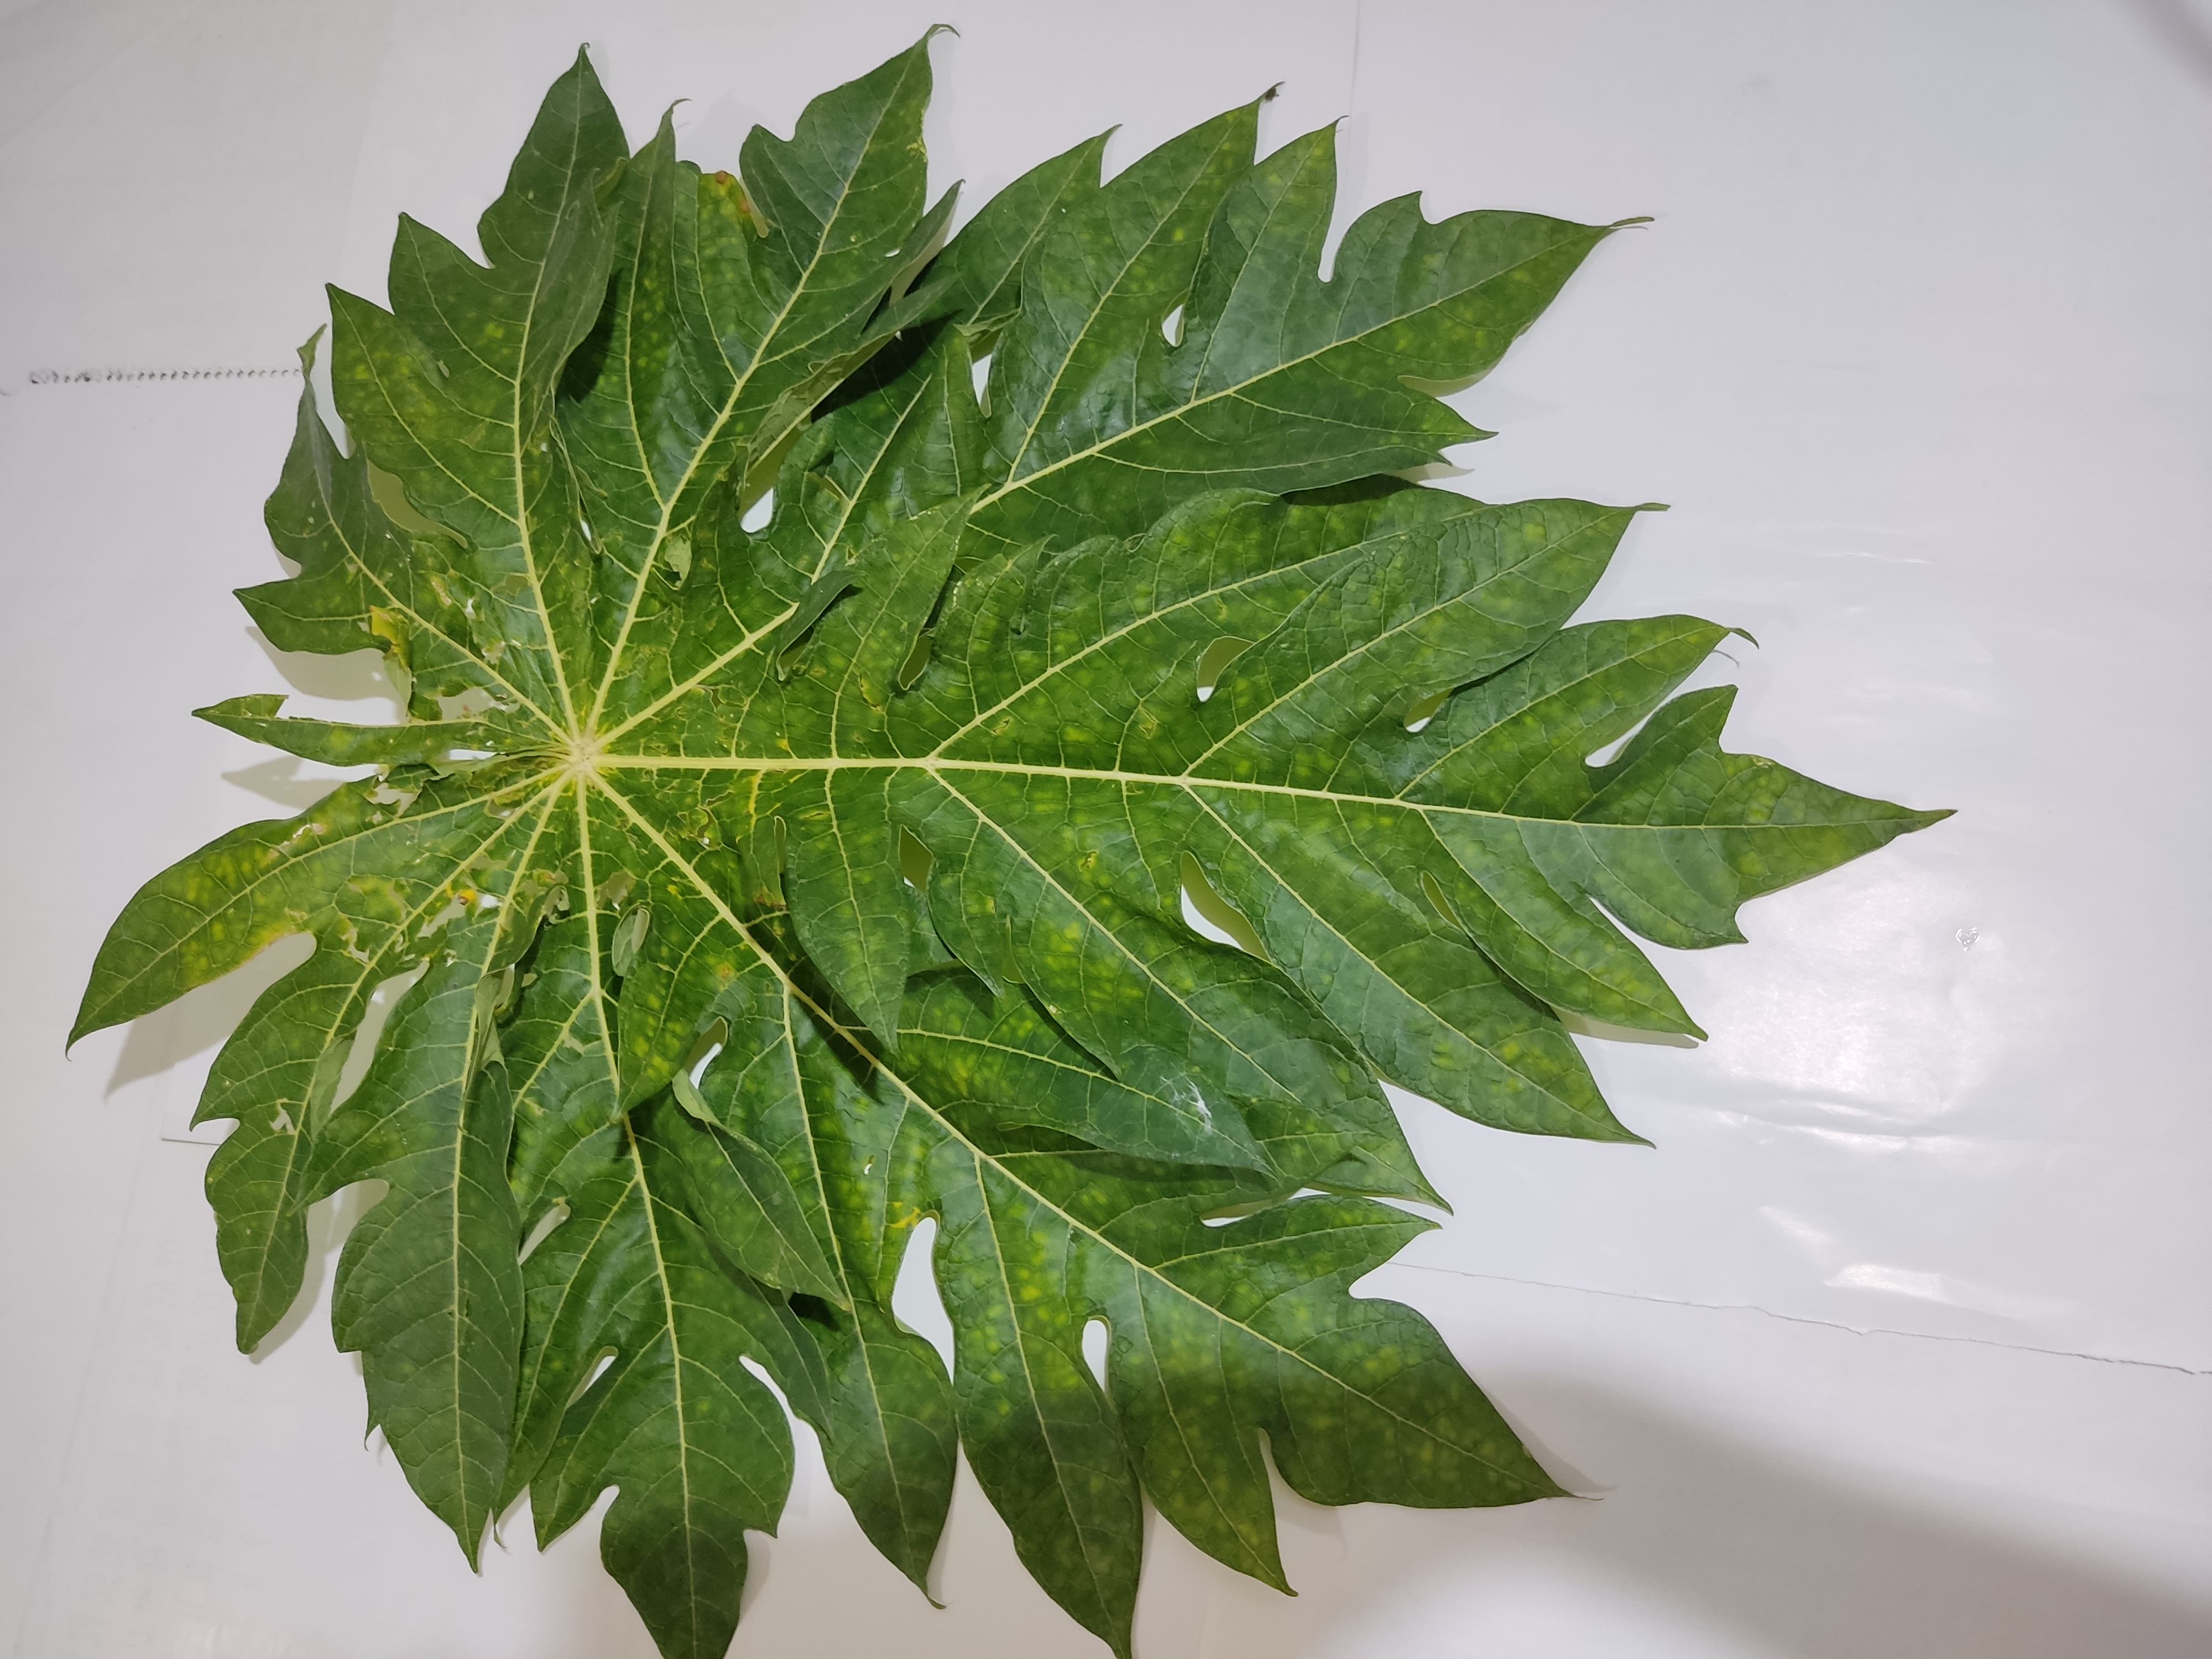
Label: Ring Spot